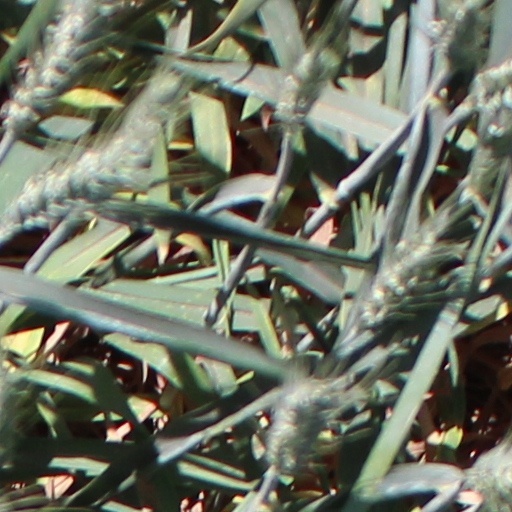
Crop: wheat